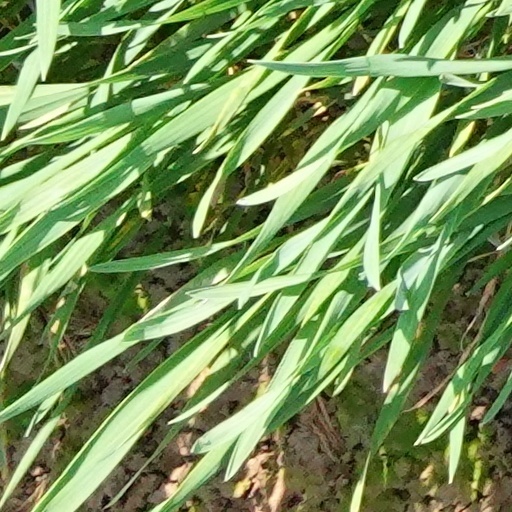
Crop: wheat